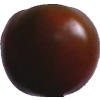
Label: tomato_maroon